European Green Deal

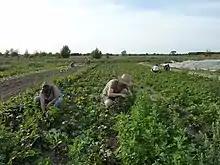
Organic farming methods to be used in response to 'From Farm to Fork' strategy

The ‘From Farm to Fork’ strategy pursues the issue of food sustainability as well as the support allocated to the producers, i.e. farmers and fishermen. The methods of production and transfer of these resources are what the E.U. considers a climate-friendly approach, aiming to increase efficiency as well. The price and quality of the goods will aim to not be hindered during these newly adopted processes. Specific target areas include reducing the use of chemical pesticides, increasing the availability of health food options and aiding consumers to understand the health ratings of products and sustainable packaging.